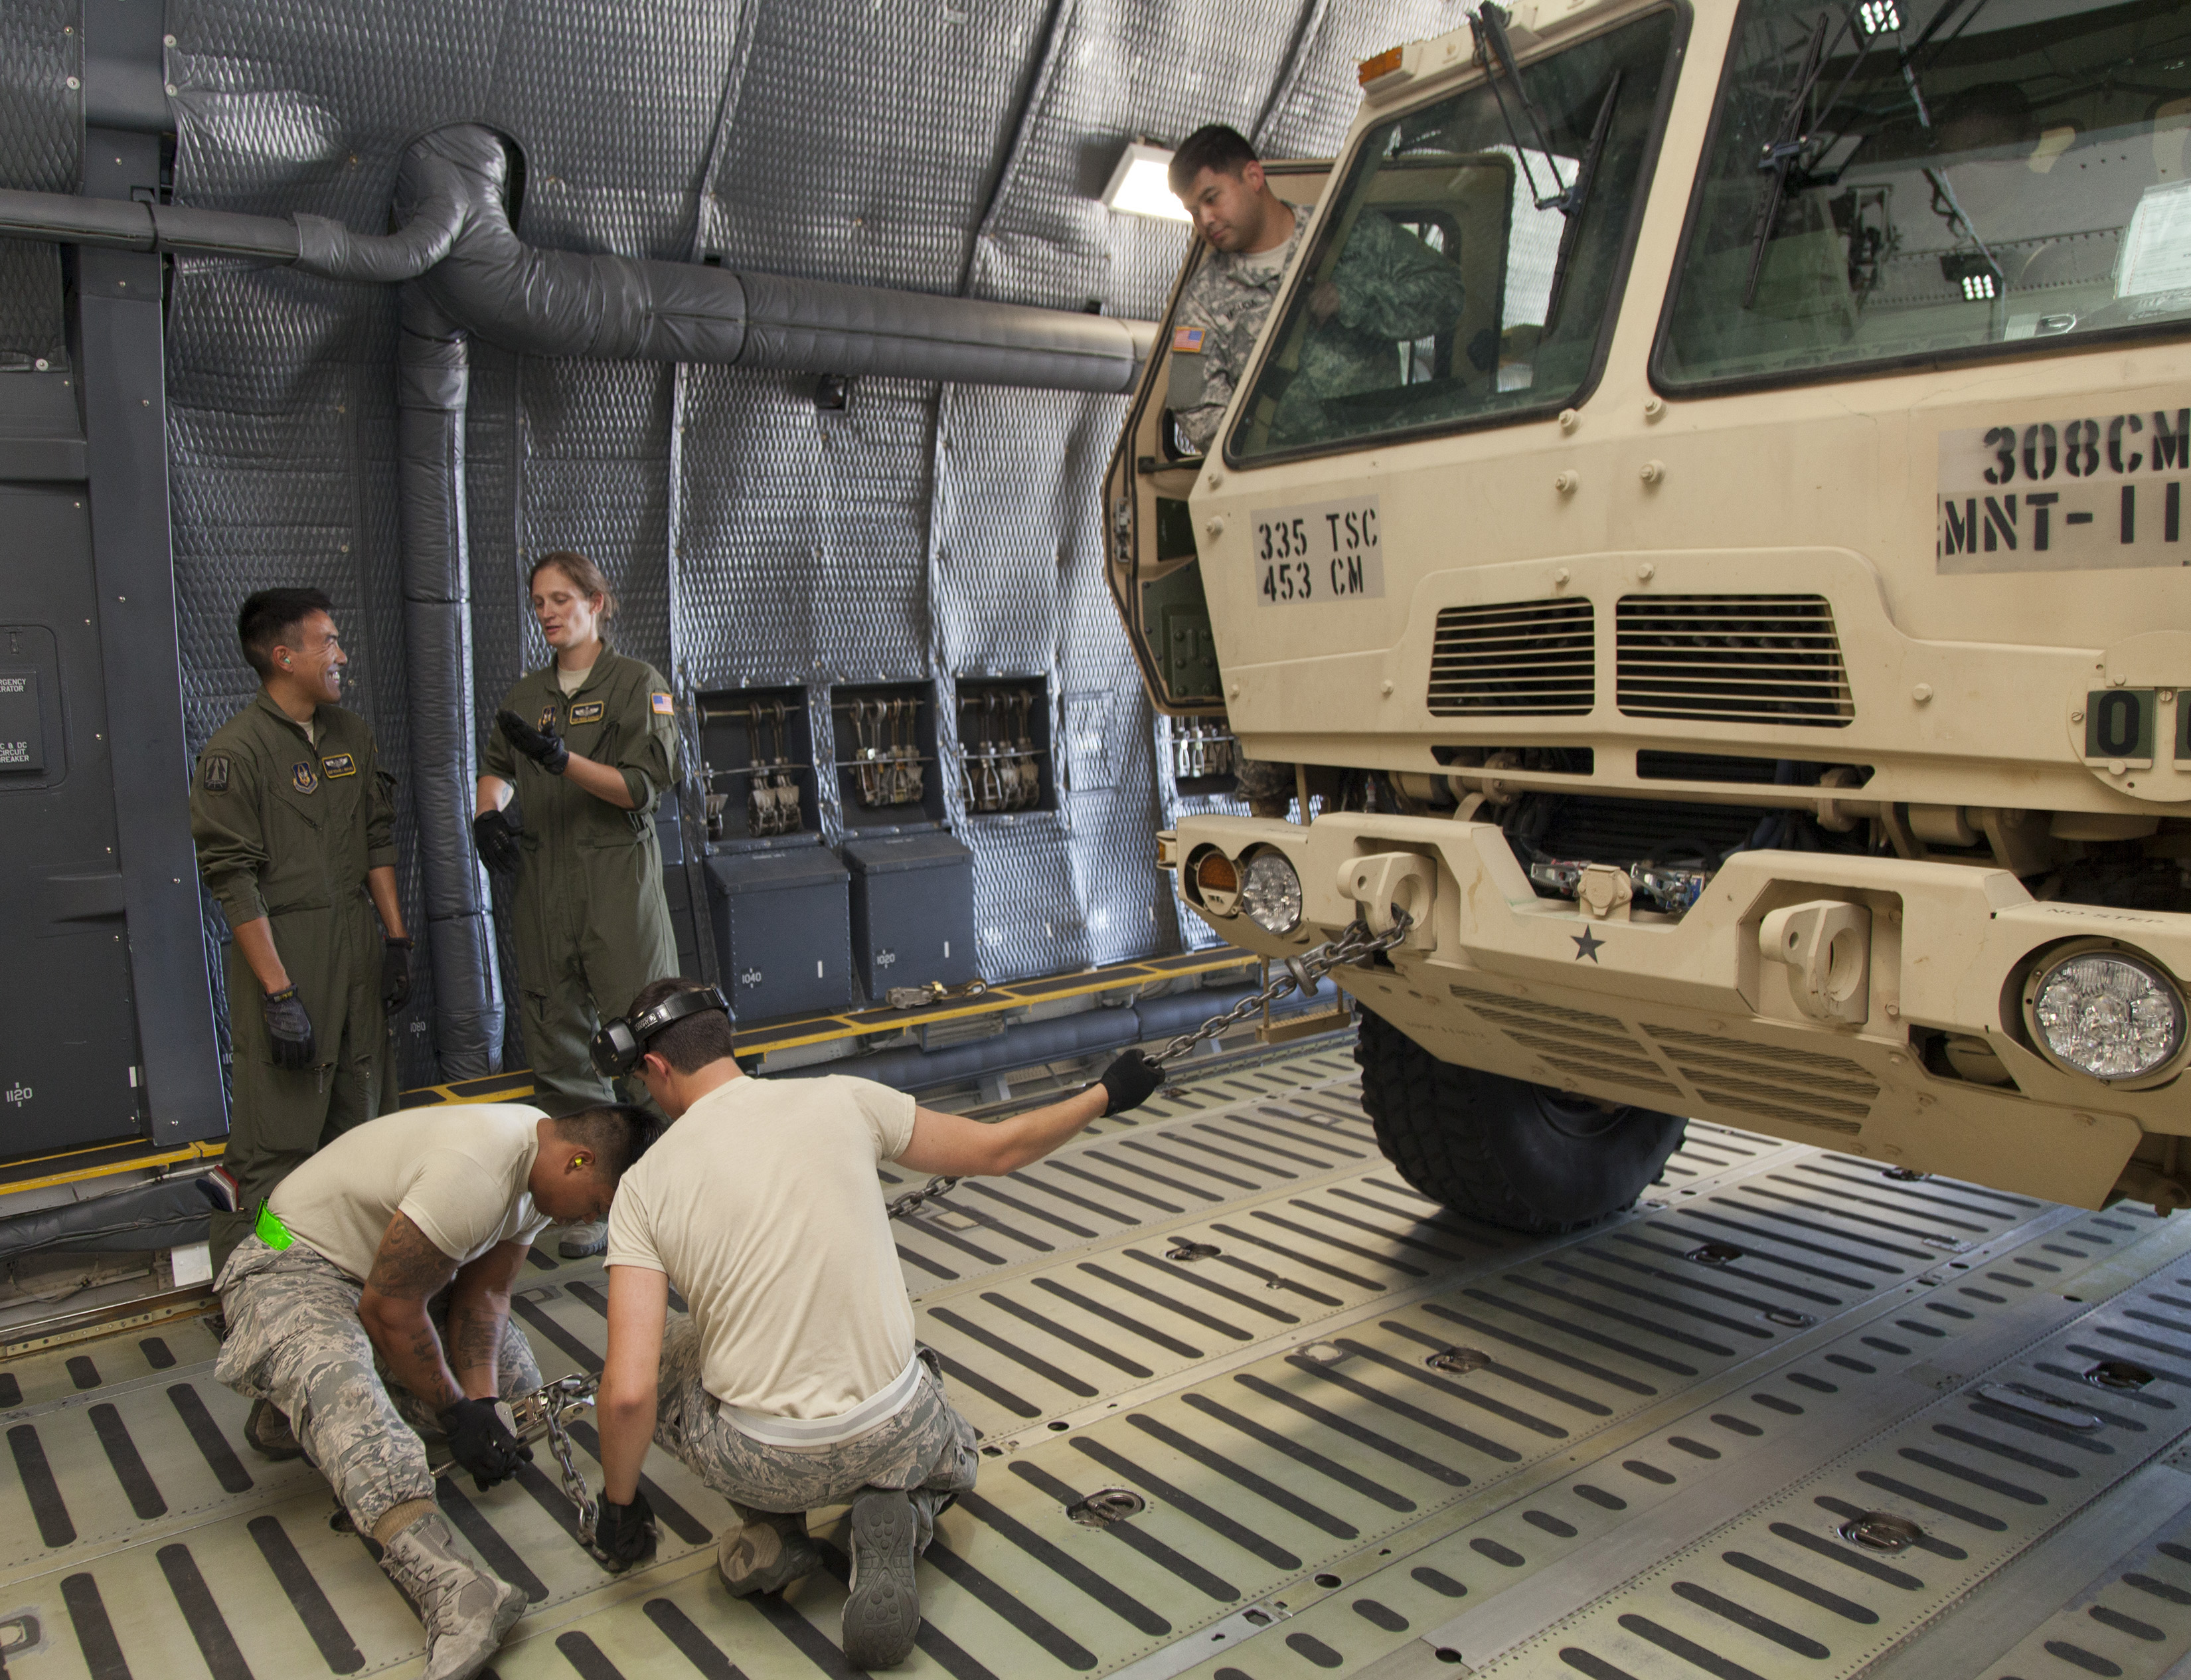
military, airforce, transport, soldier, army, vehicle, usa, training, us, ca, uta, c5mgalaxy, travisairforcebase, travisafb, afrc, airmobilitycommand, airforcereservecommand, 349amw, 349th, 349thairmobilitywing, aerialport, drillweeked, airman, reservists, armyreserve, usar, usarmyreserve